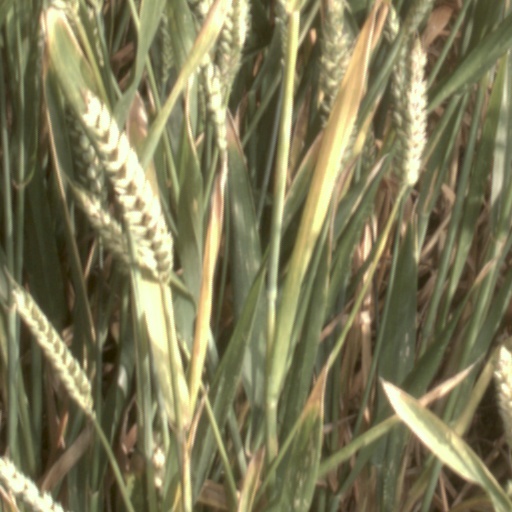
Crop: wheat